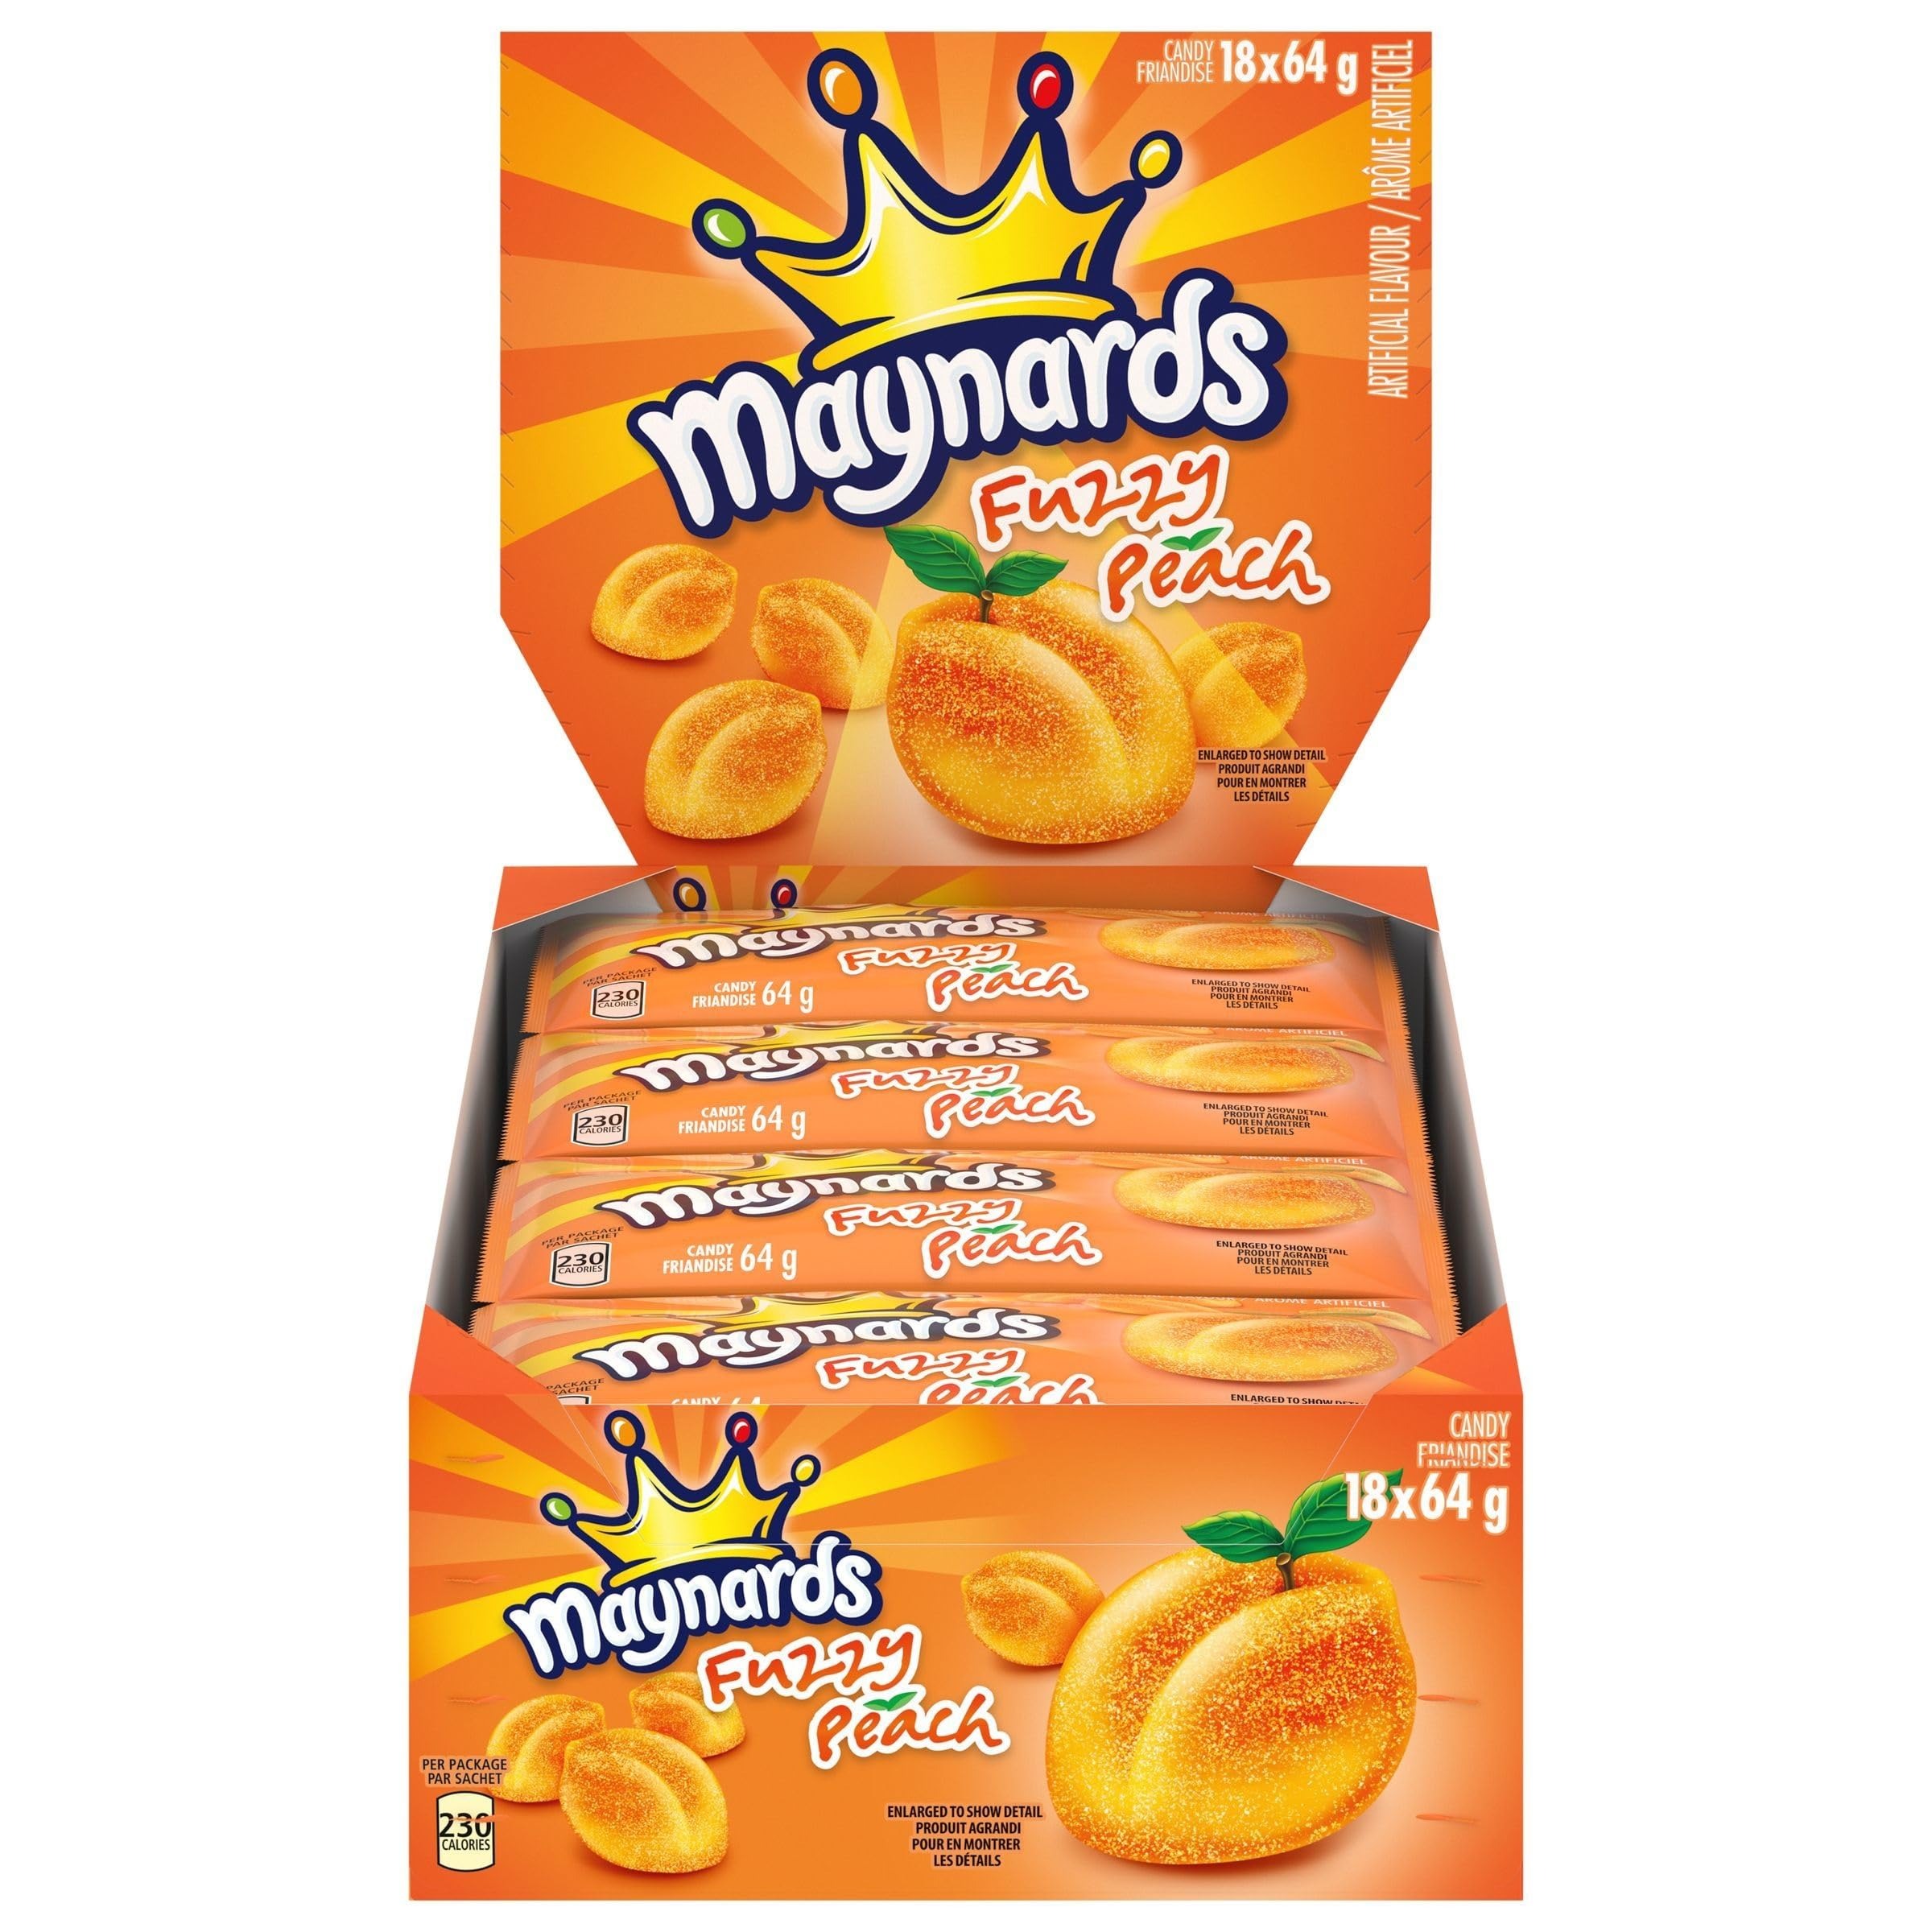
Item Name: Maynards Fuzzy Peach Candy, 64g (Pack of 18) (Imported from Canada)
Bullet Point 1: Easily accessible to enjoy
Bullet Point 2: Canada's number 1 Candy Brand
Bullet Point 3: Fruity Candy
Bullet Point 4: An all time classic Canadian Candy that is loved around the world.
Bullet Point 5: Imported from Canada
Product Description: <p>Soft, sweet, and chewy gummy candy with a perfect amount of peach flavor.<br> These Fuzzy Peach Slices are definitely an all-time favourite! </p><p>The perfect mix of sweet and sour!</p>
Value: 18.0
Unit: Count

Price: 45.99